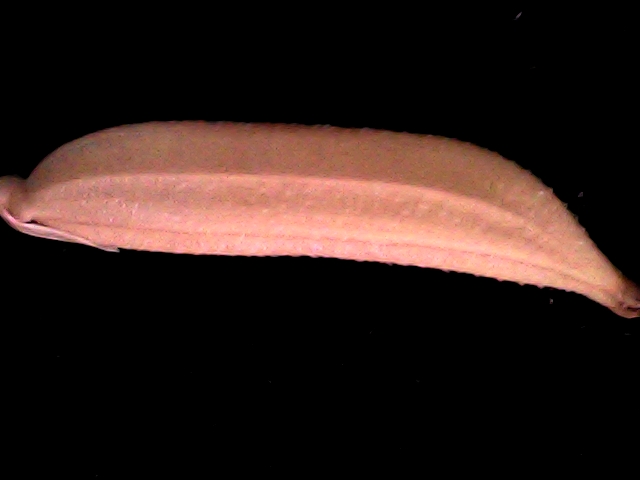
Rice variety: BD70